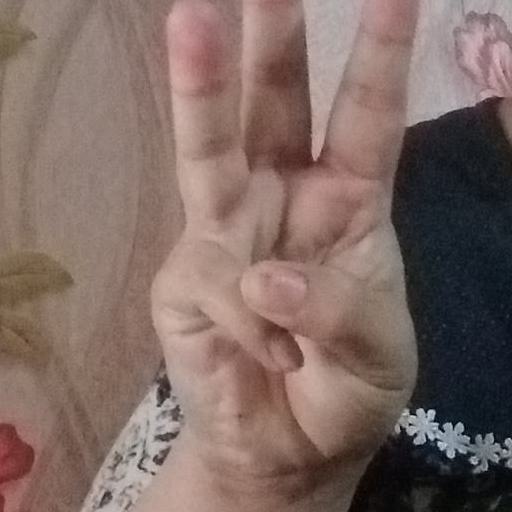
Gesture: three